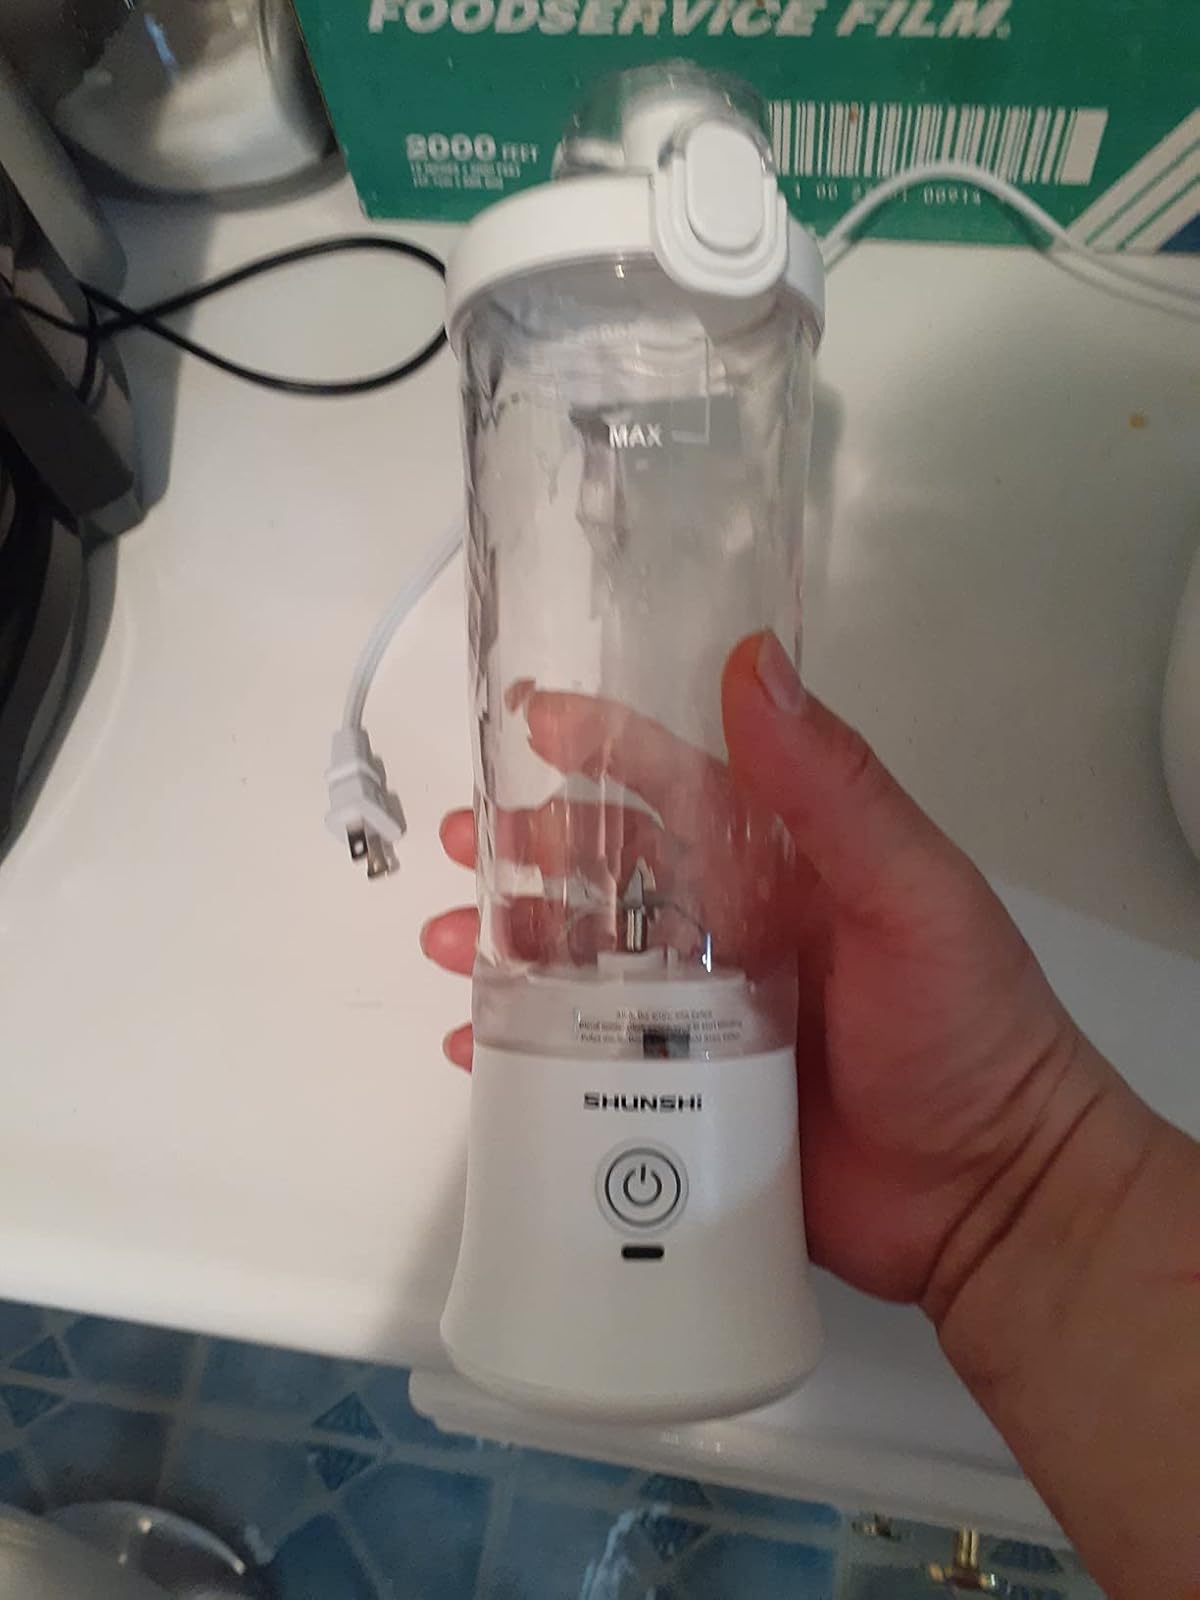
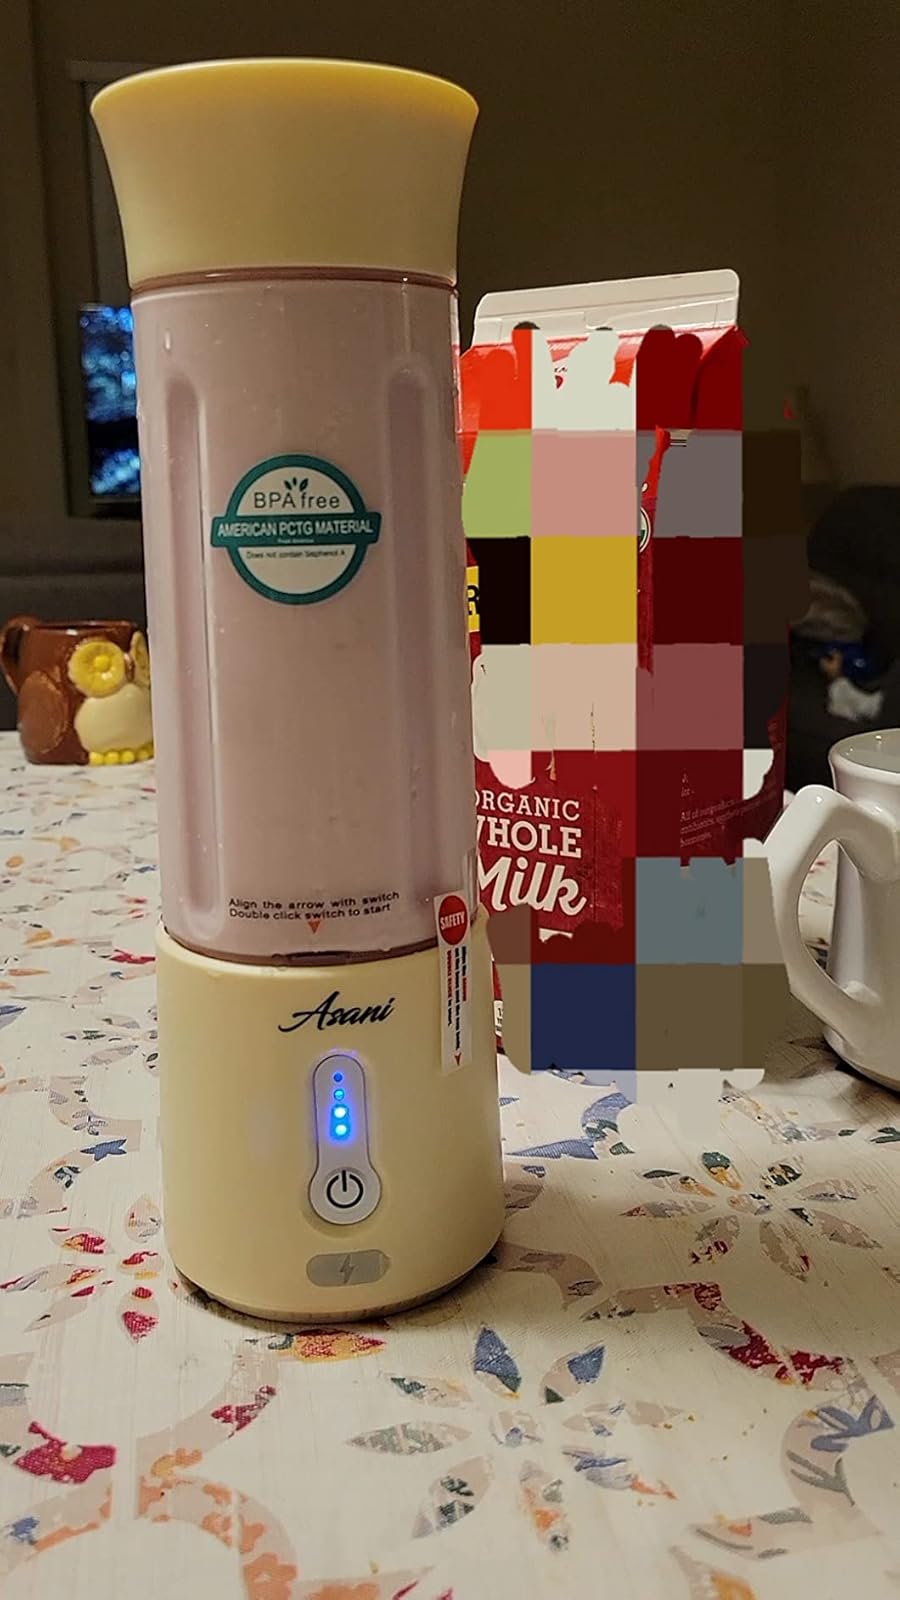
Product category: items_blender
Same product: no